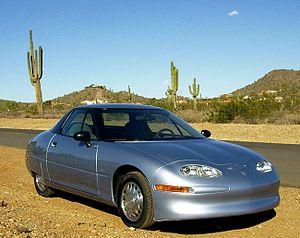
L'EV1 fut la première voiture électrique de série produite par General Motors aux États-Unis et fut le seul véhicule de l'histoire de cette société à porter la marque « General Motors ». Cette voiture de deux places, construite de 1996 à 1999, était uniquement disponible en location longue durée et non à la vente.